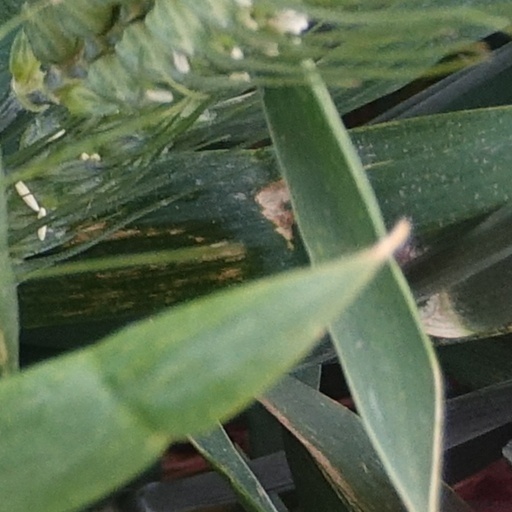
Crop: wheat